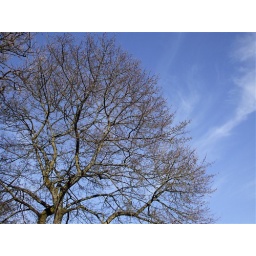
tree against blue sky